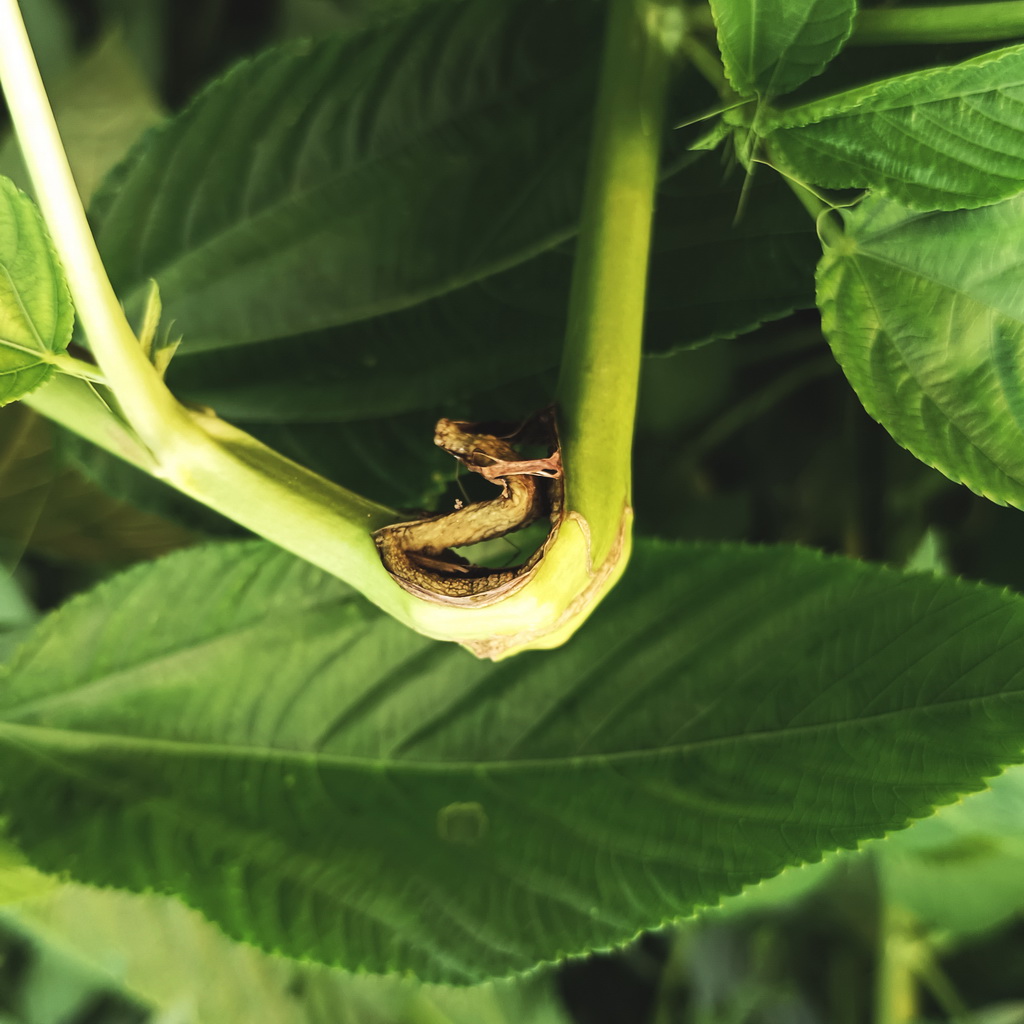
Label: Stem Soft Rot